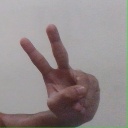
अक्षर: ऐ